Bowers (surname)

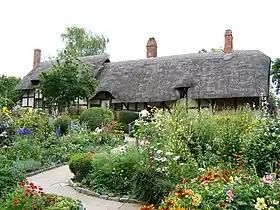
A cottage

The surname Bowers is of Saxon origin, derived from the word 'bur' meaning 'a chamber; a cottage; a shady recess'. Adding 'er' to the end of topographical terms was common in south east England. An alternative origin is "a maker of bows".